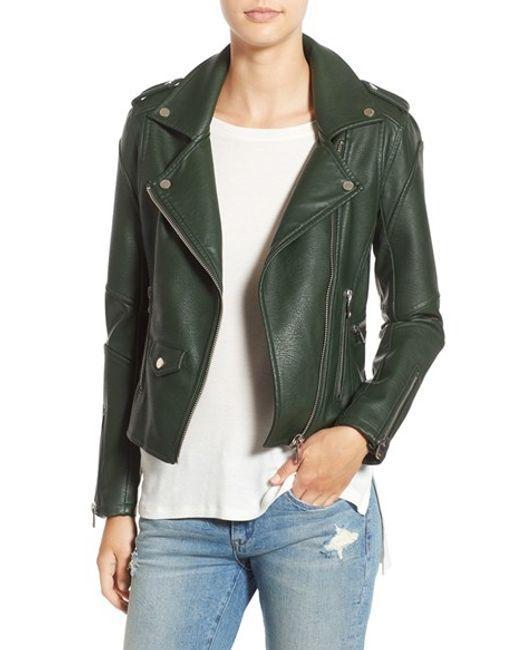
Damen dunkelgrüne Kunstlederjacke